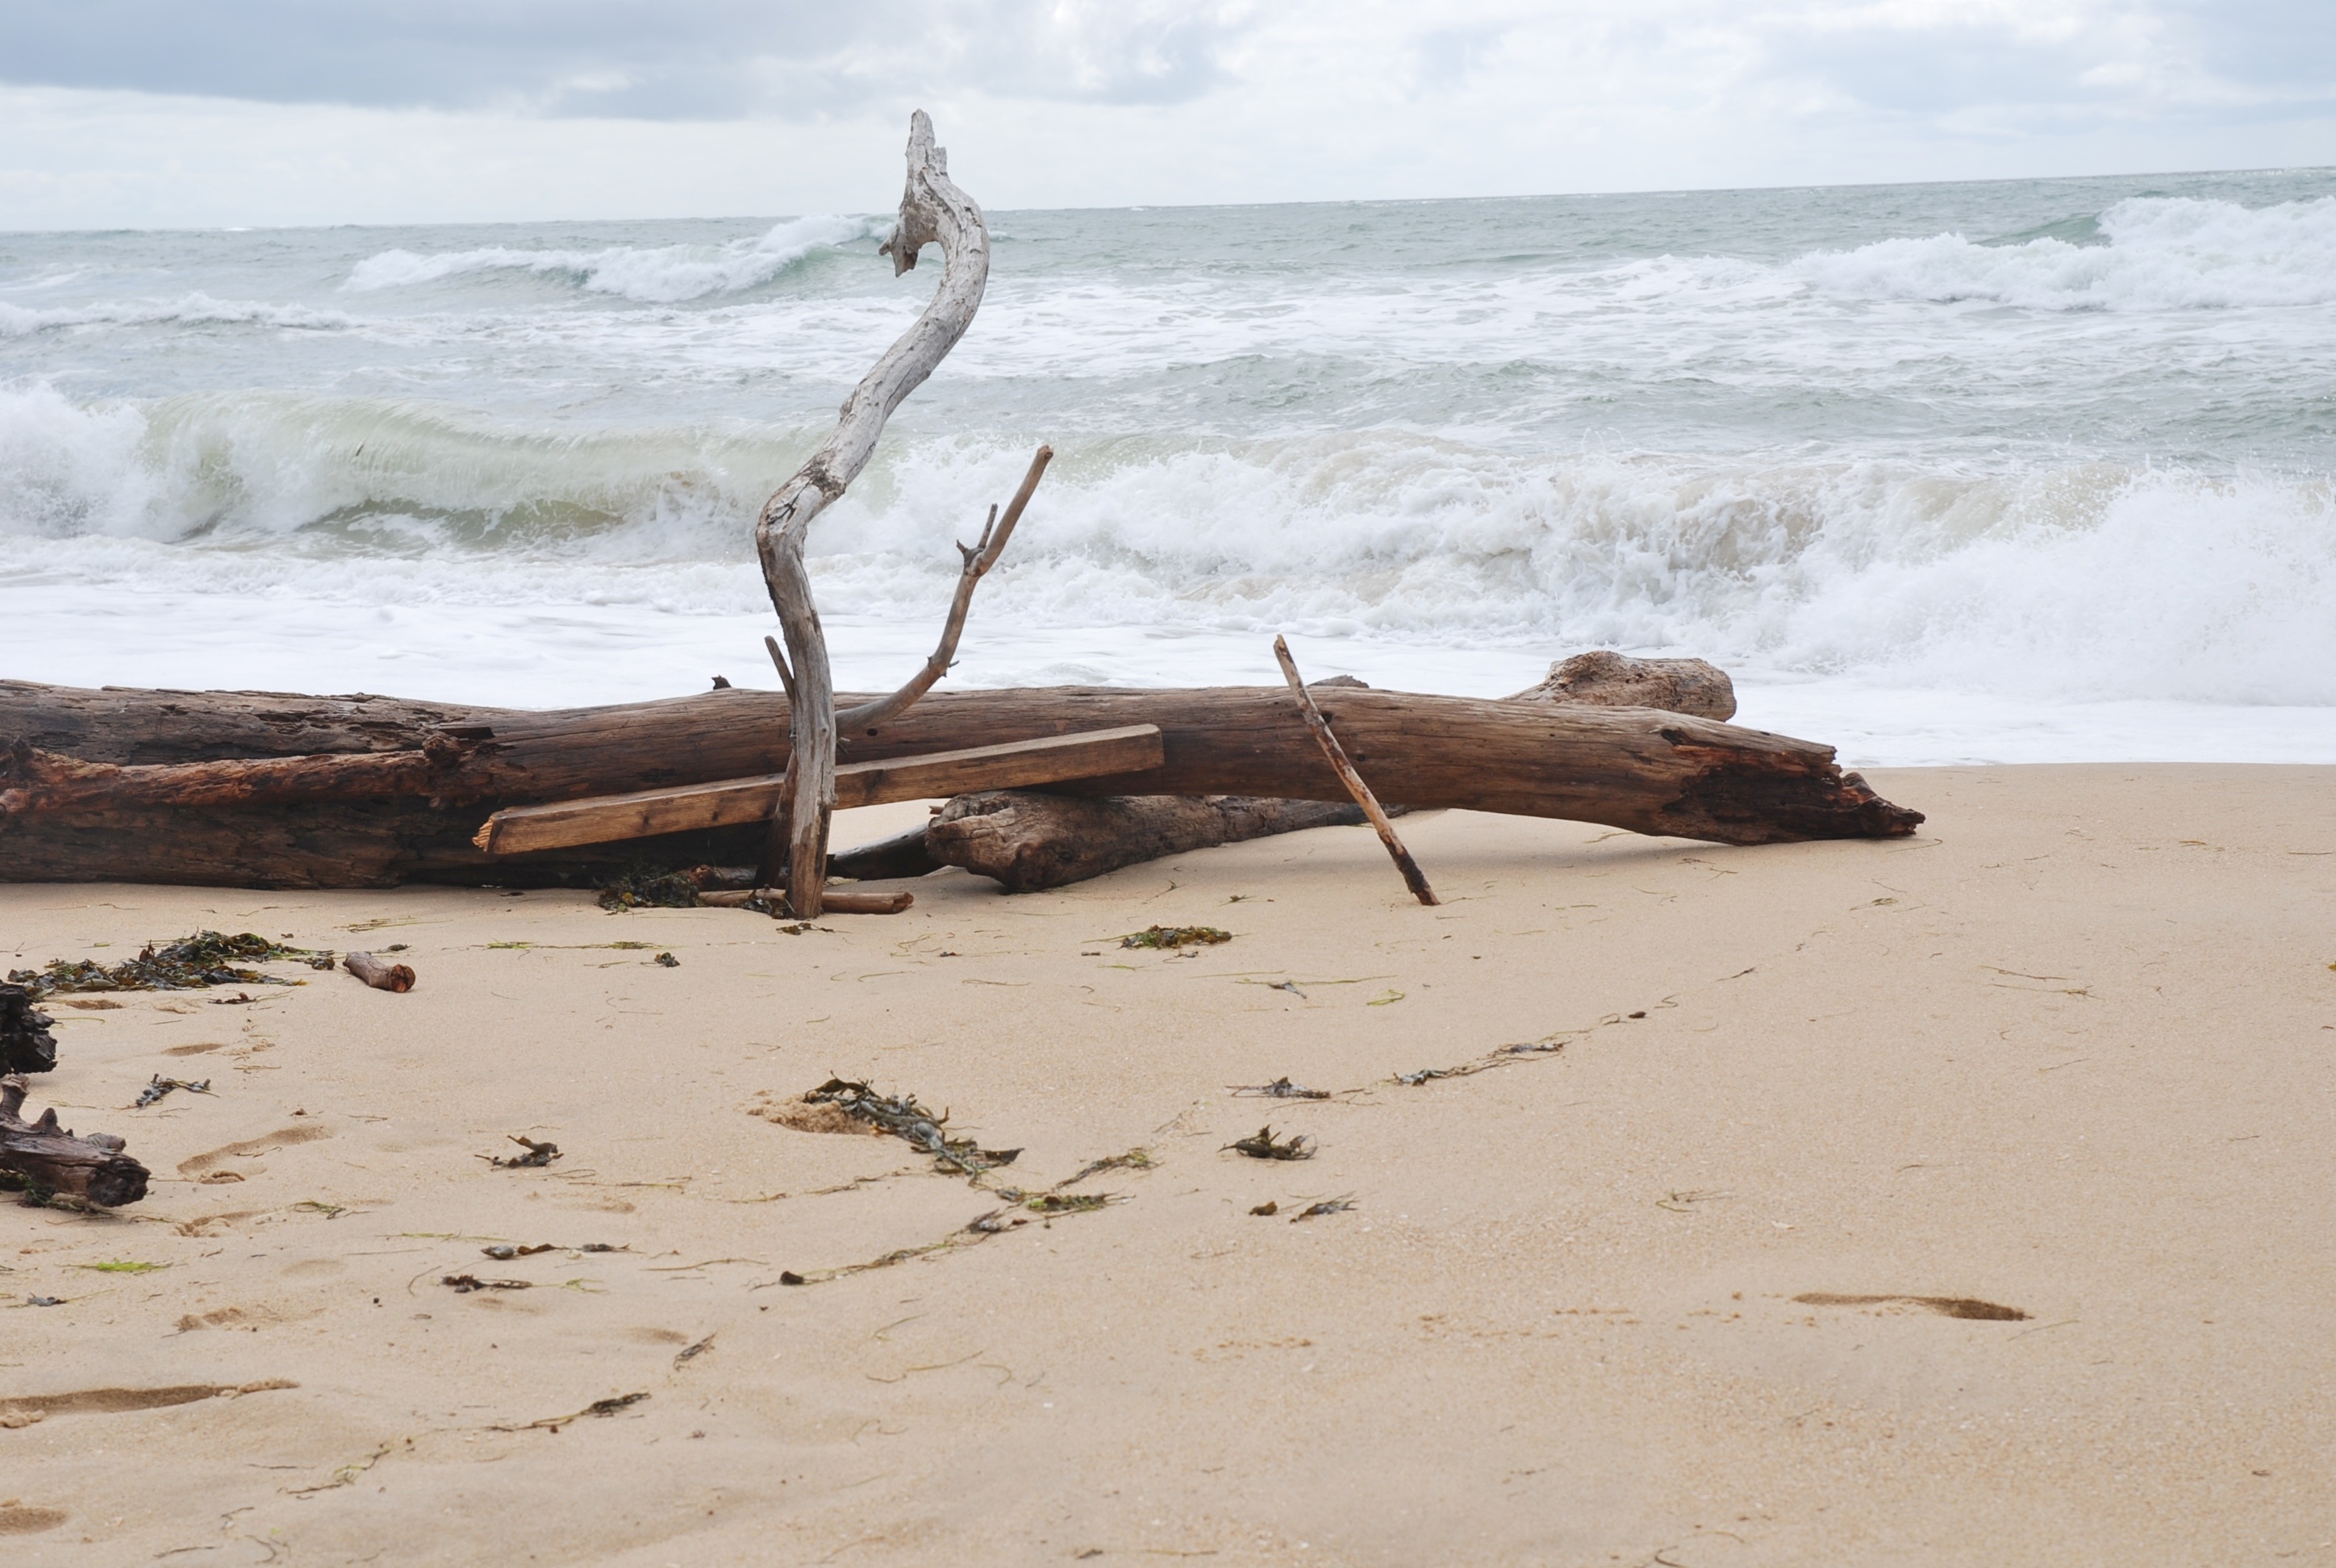
beach, landscape, driftwood, sea, coast, sand, rock, ocean, wood, shore, wave, vehicle, bay, material, body of water, waves, atlantic, habitat, breakwater, scum, ol ron, natural environment, wind wave